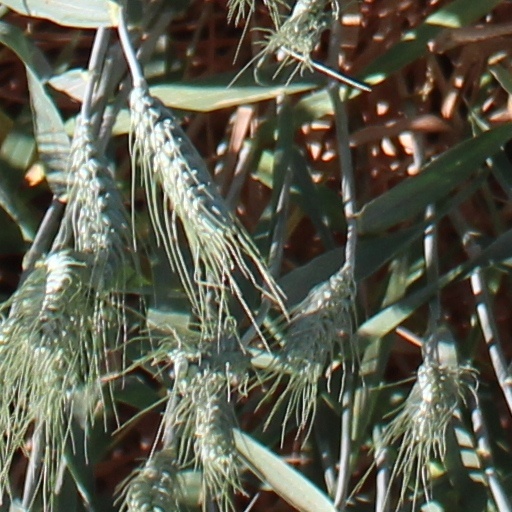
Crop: wheat